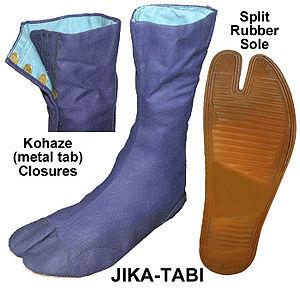
Le style tobi ou tobi fuku est le style d'habillement des ouvriers japonais de la construction ; on utilise également le terme sagyô fuku. Le nom tobi signifie « milan noir ».